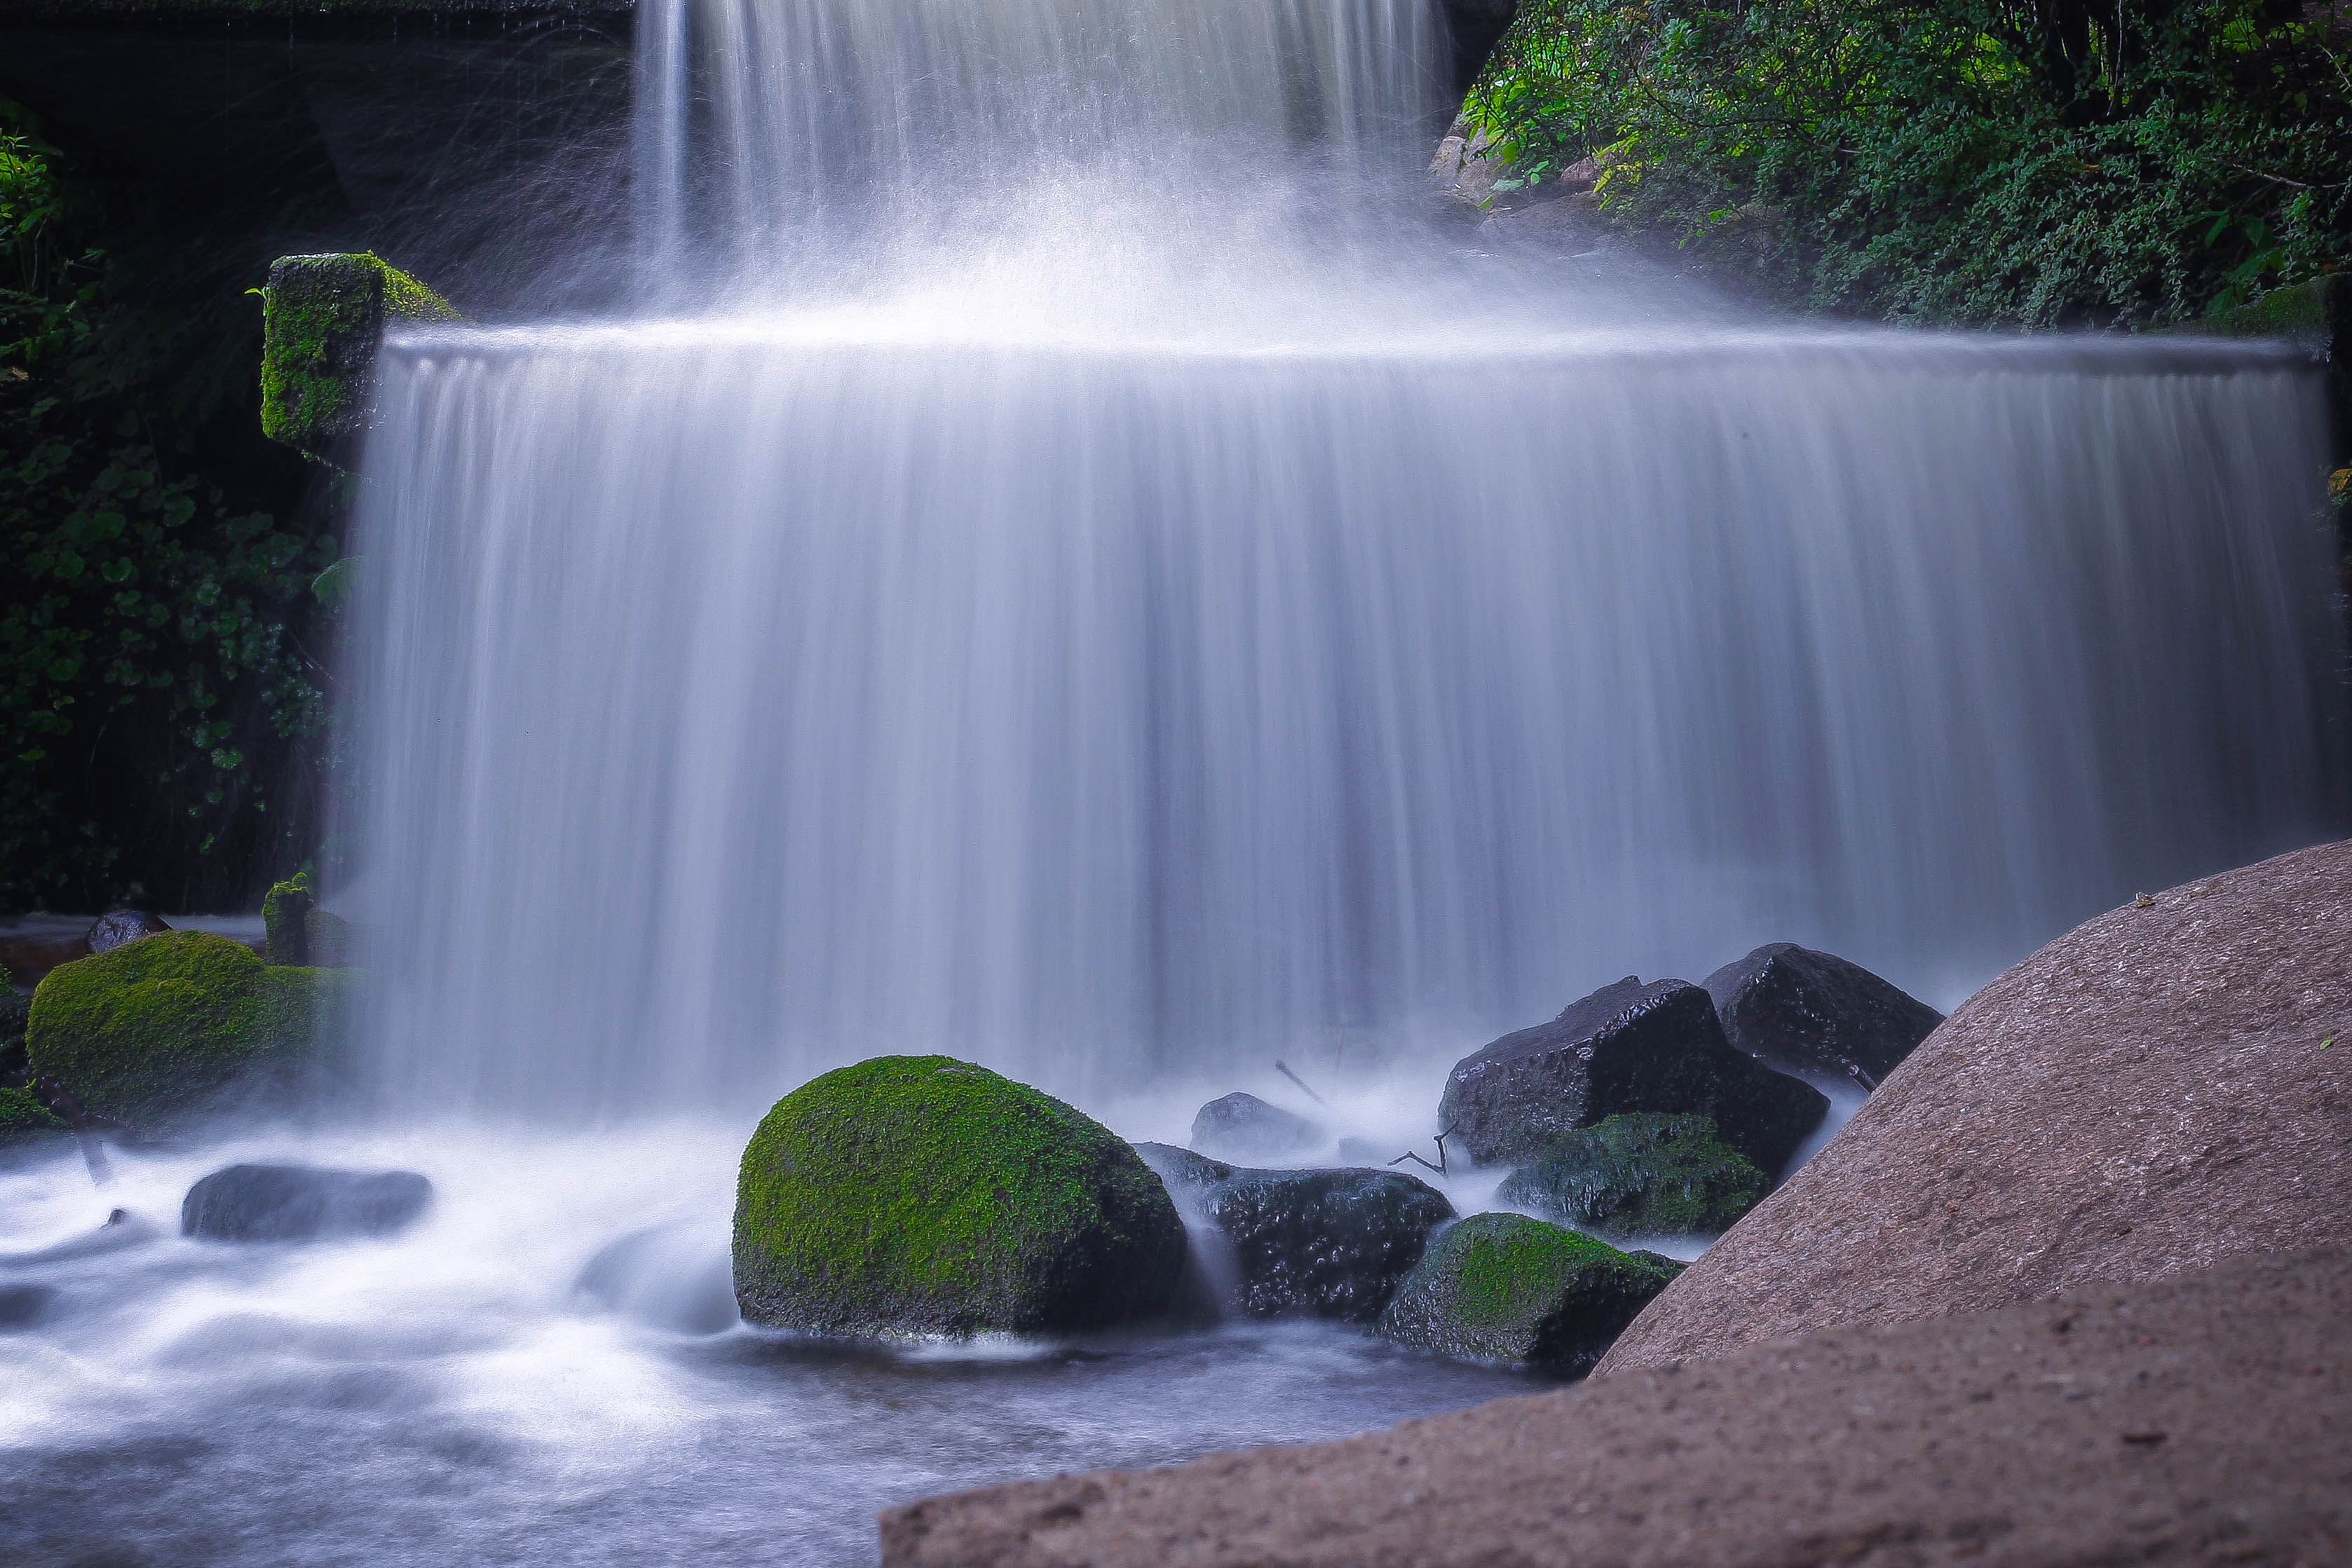
water, waterfall, park, long exposure, body of water, wasserfall, water feature, watercourse, hamburg